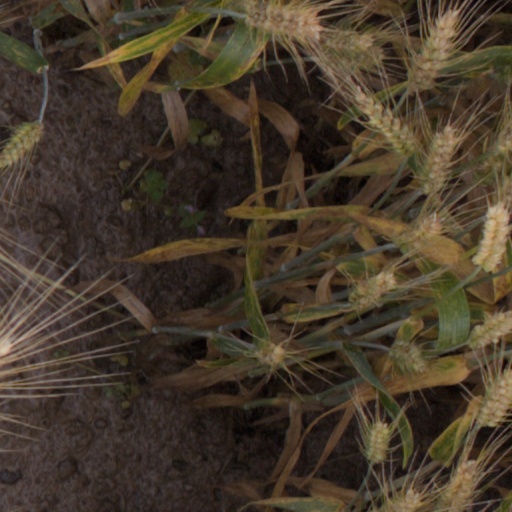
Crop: wheat